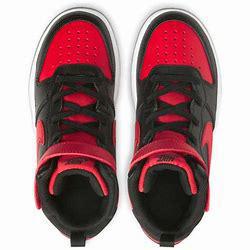
Brand: Nike
Model: Court Borough